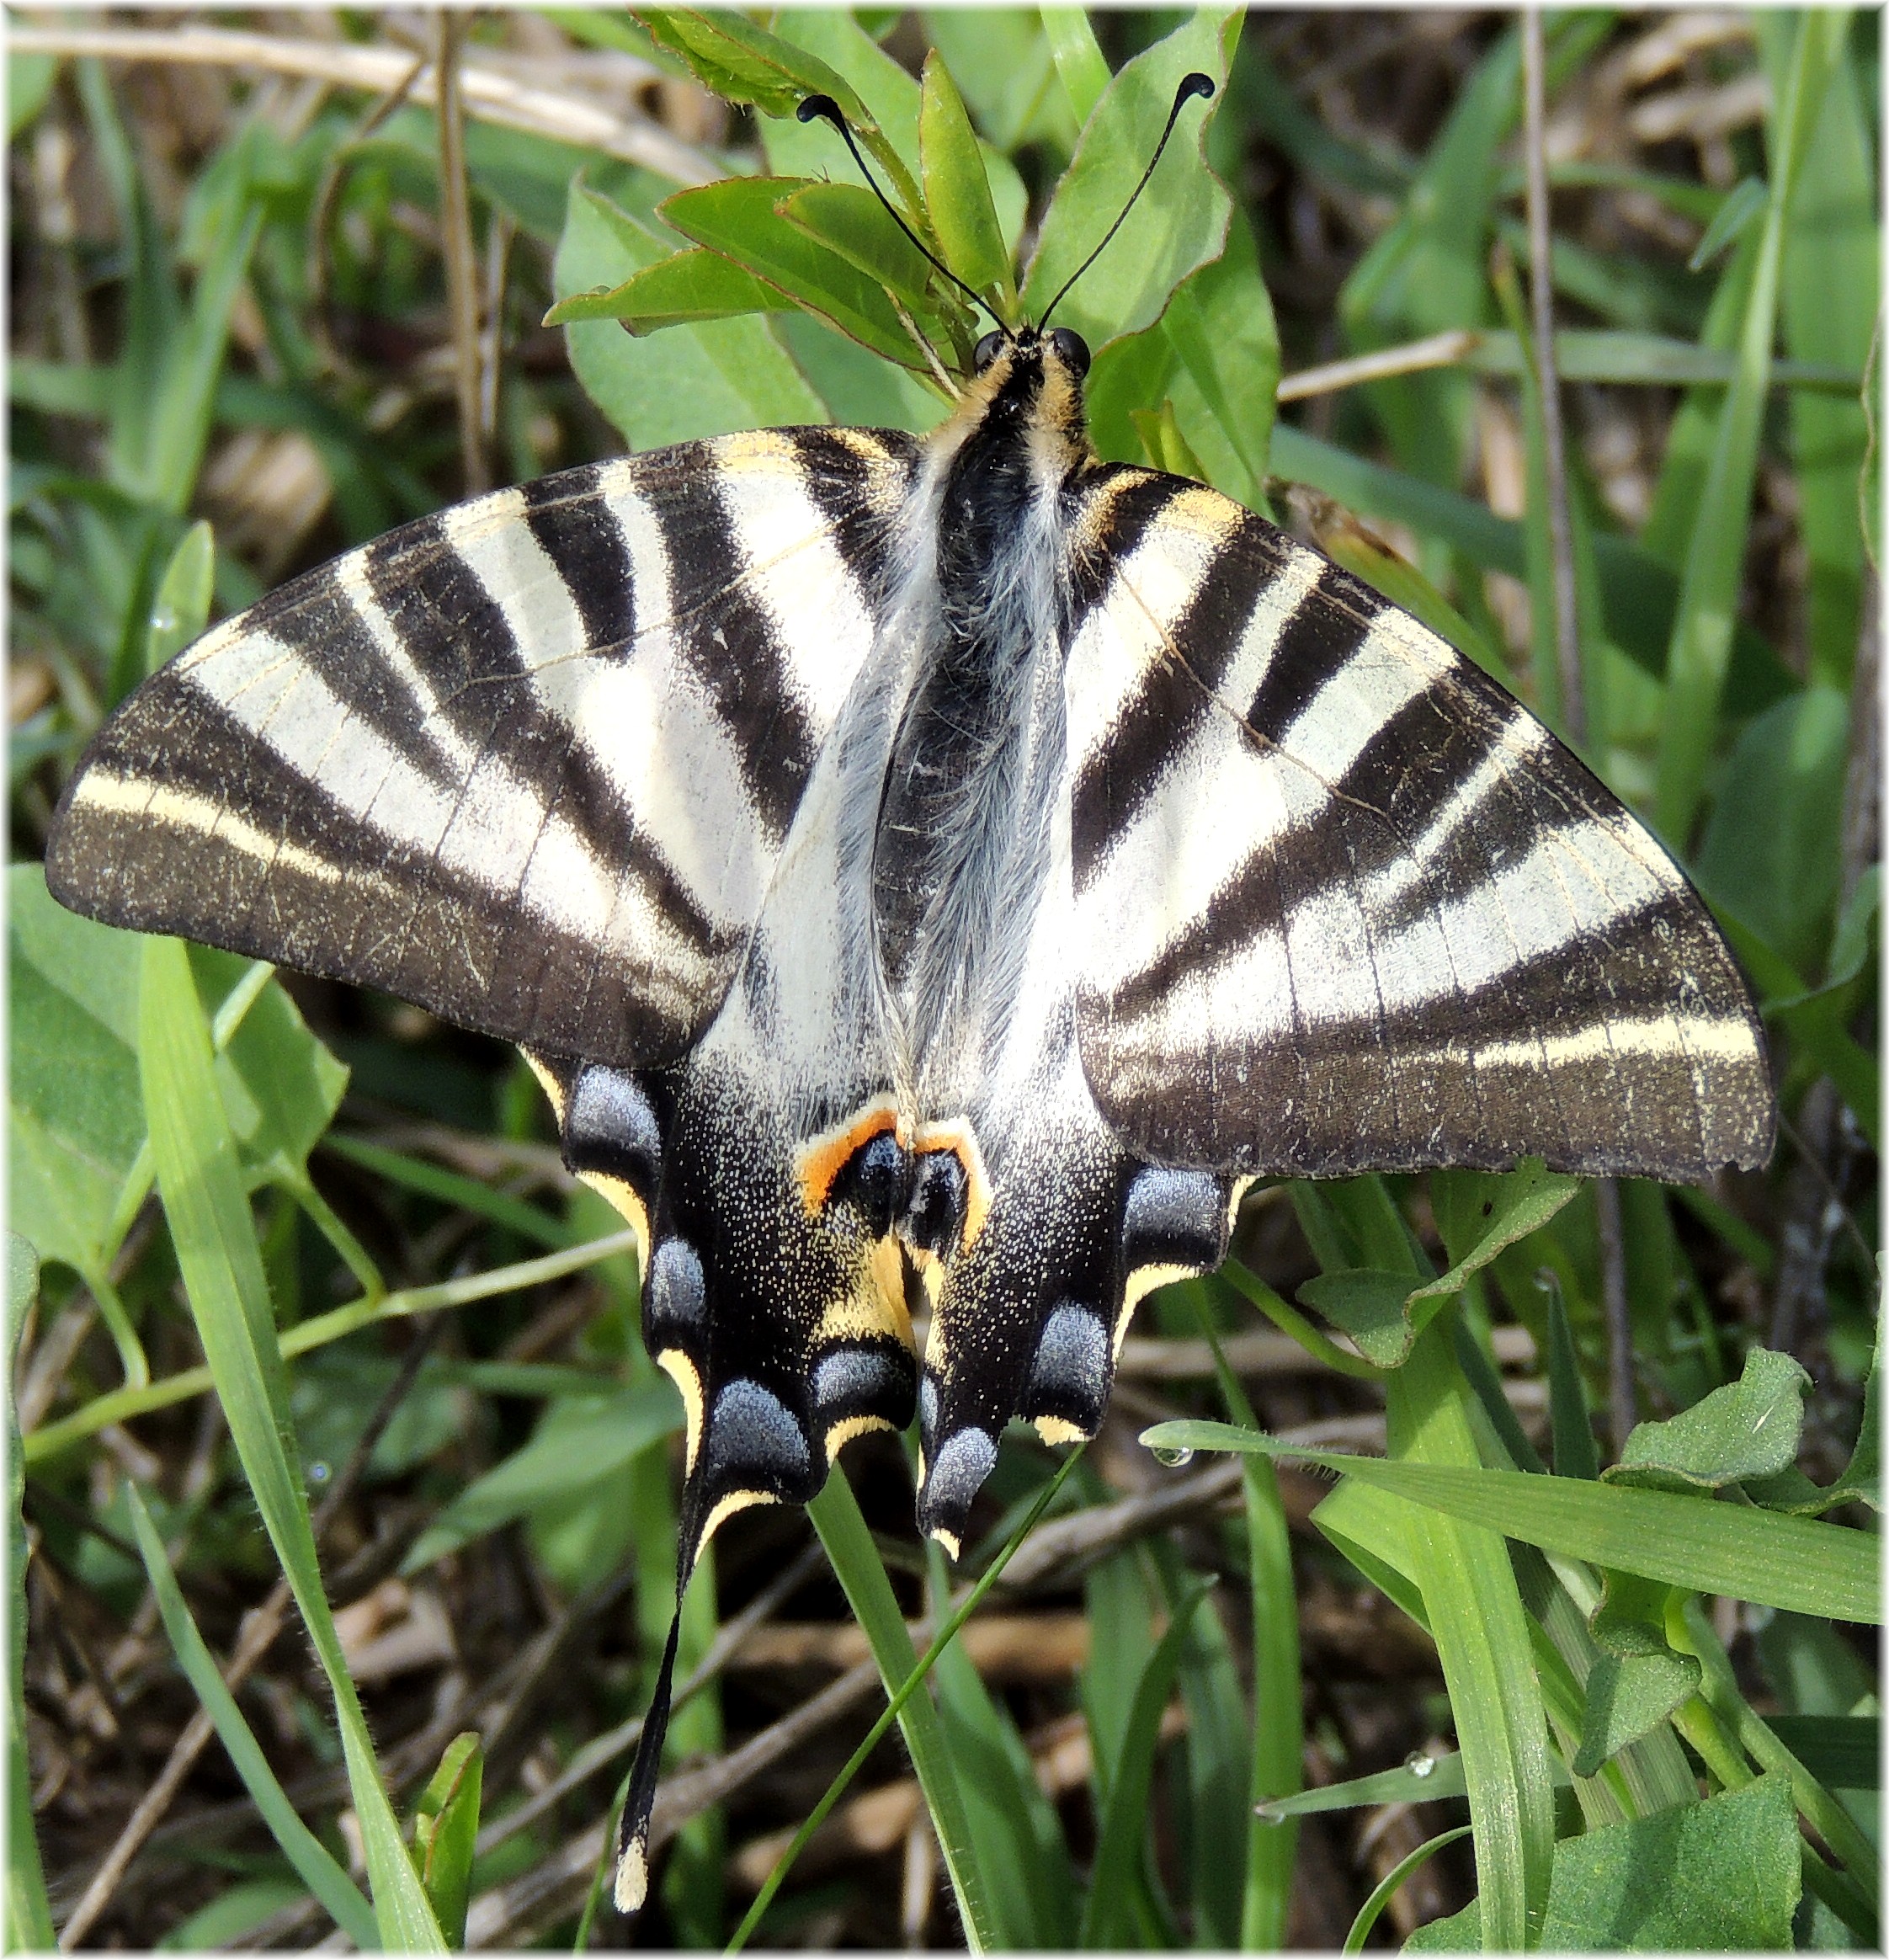
wing, flower, wildlife, insect, moth, butterfly, fauna, invertebrate, iphiclidespodalirius, macro photography, arthropod, pollinator, moths and butterflies, lycaenid